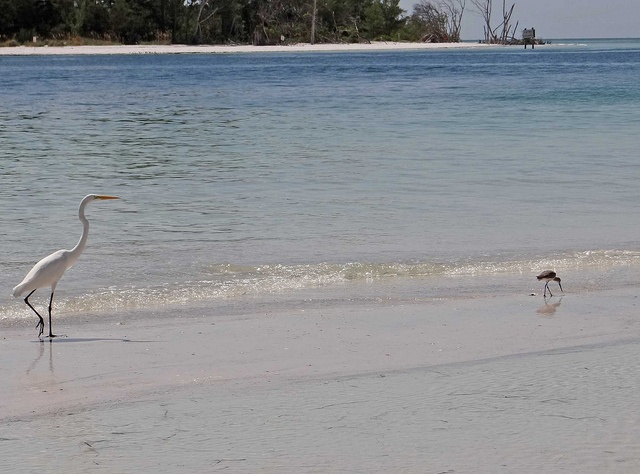
Two shore birds walking in the surf in a bay.
A white bird is standing on a beach
two birds walking on the beach in ankle deep water
A couple of birds standing on a beach.
TWO BIRDS WALKING ON THE BEACH AT THE WATERS EDGE